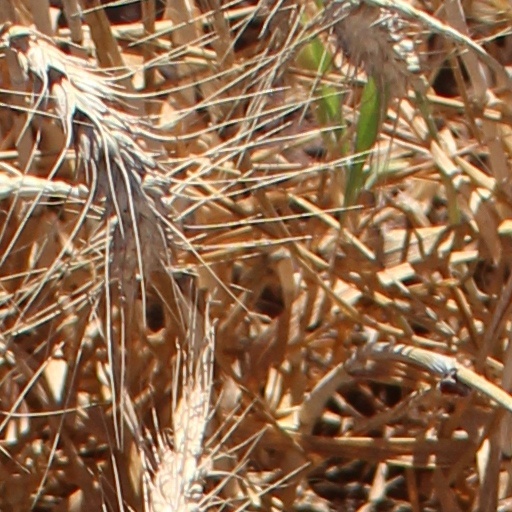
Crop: wheat